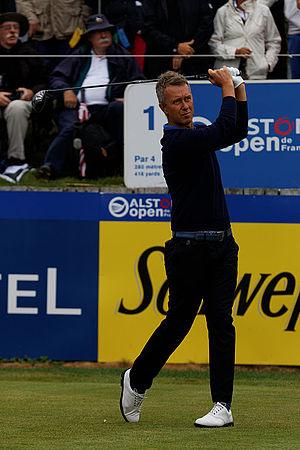
Mark Foster lors du quatrième tour de l'Open de France 2014 - Golf National - Saint-Quentin-en-Yvelines (78) - départ du trou n° 1